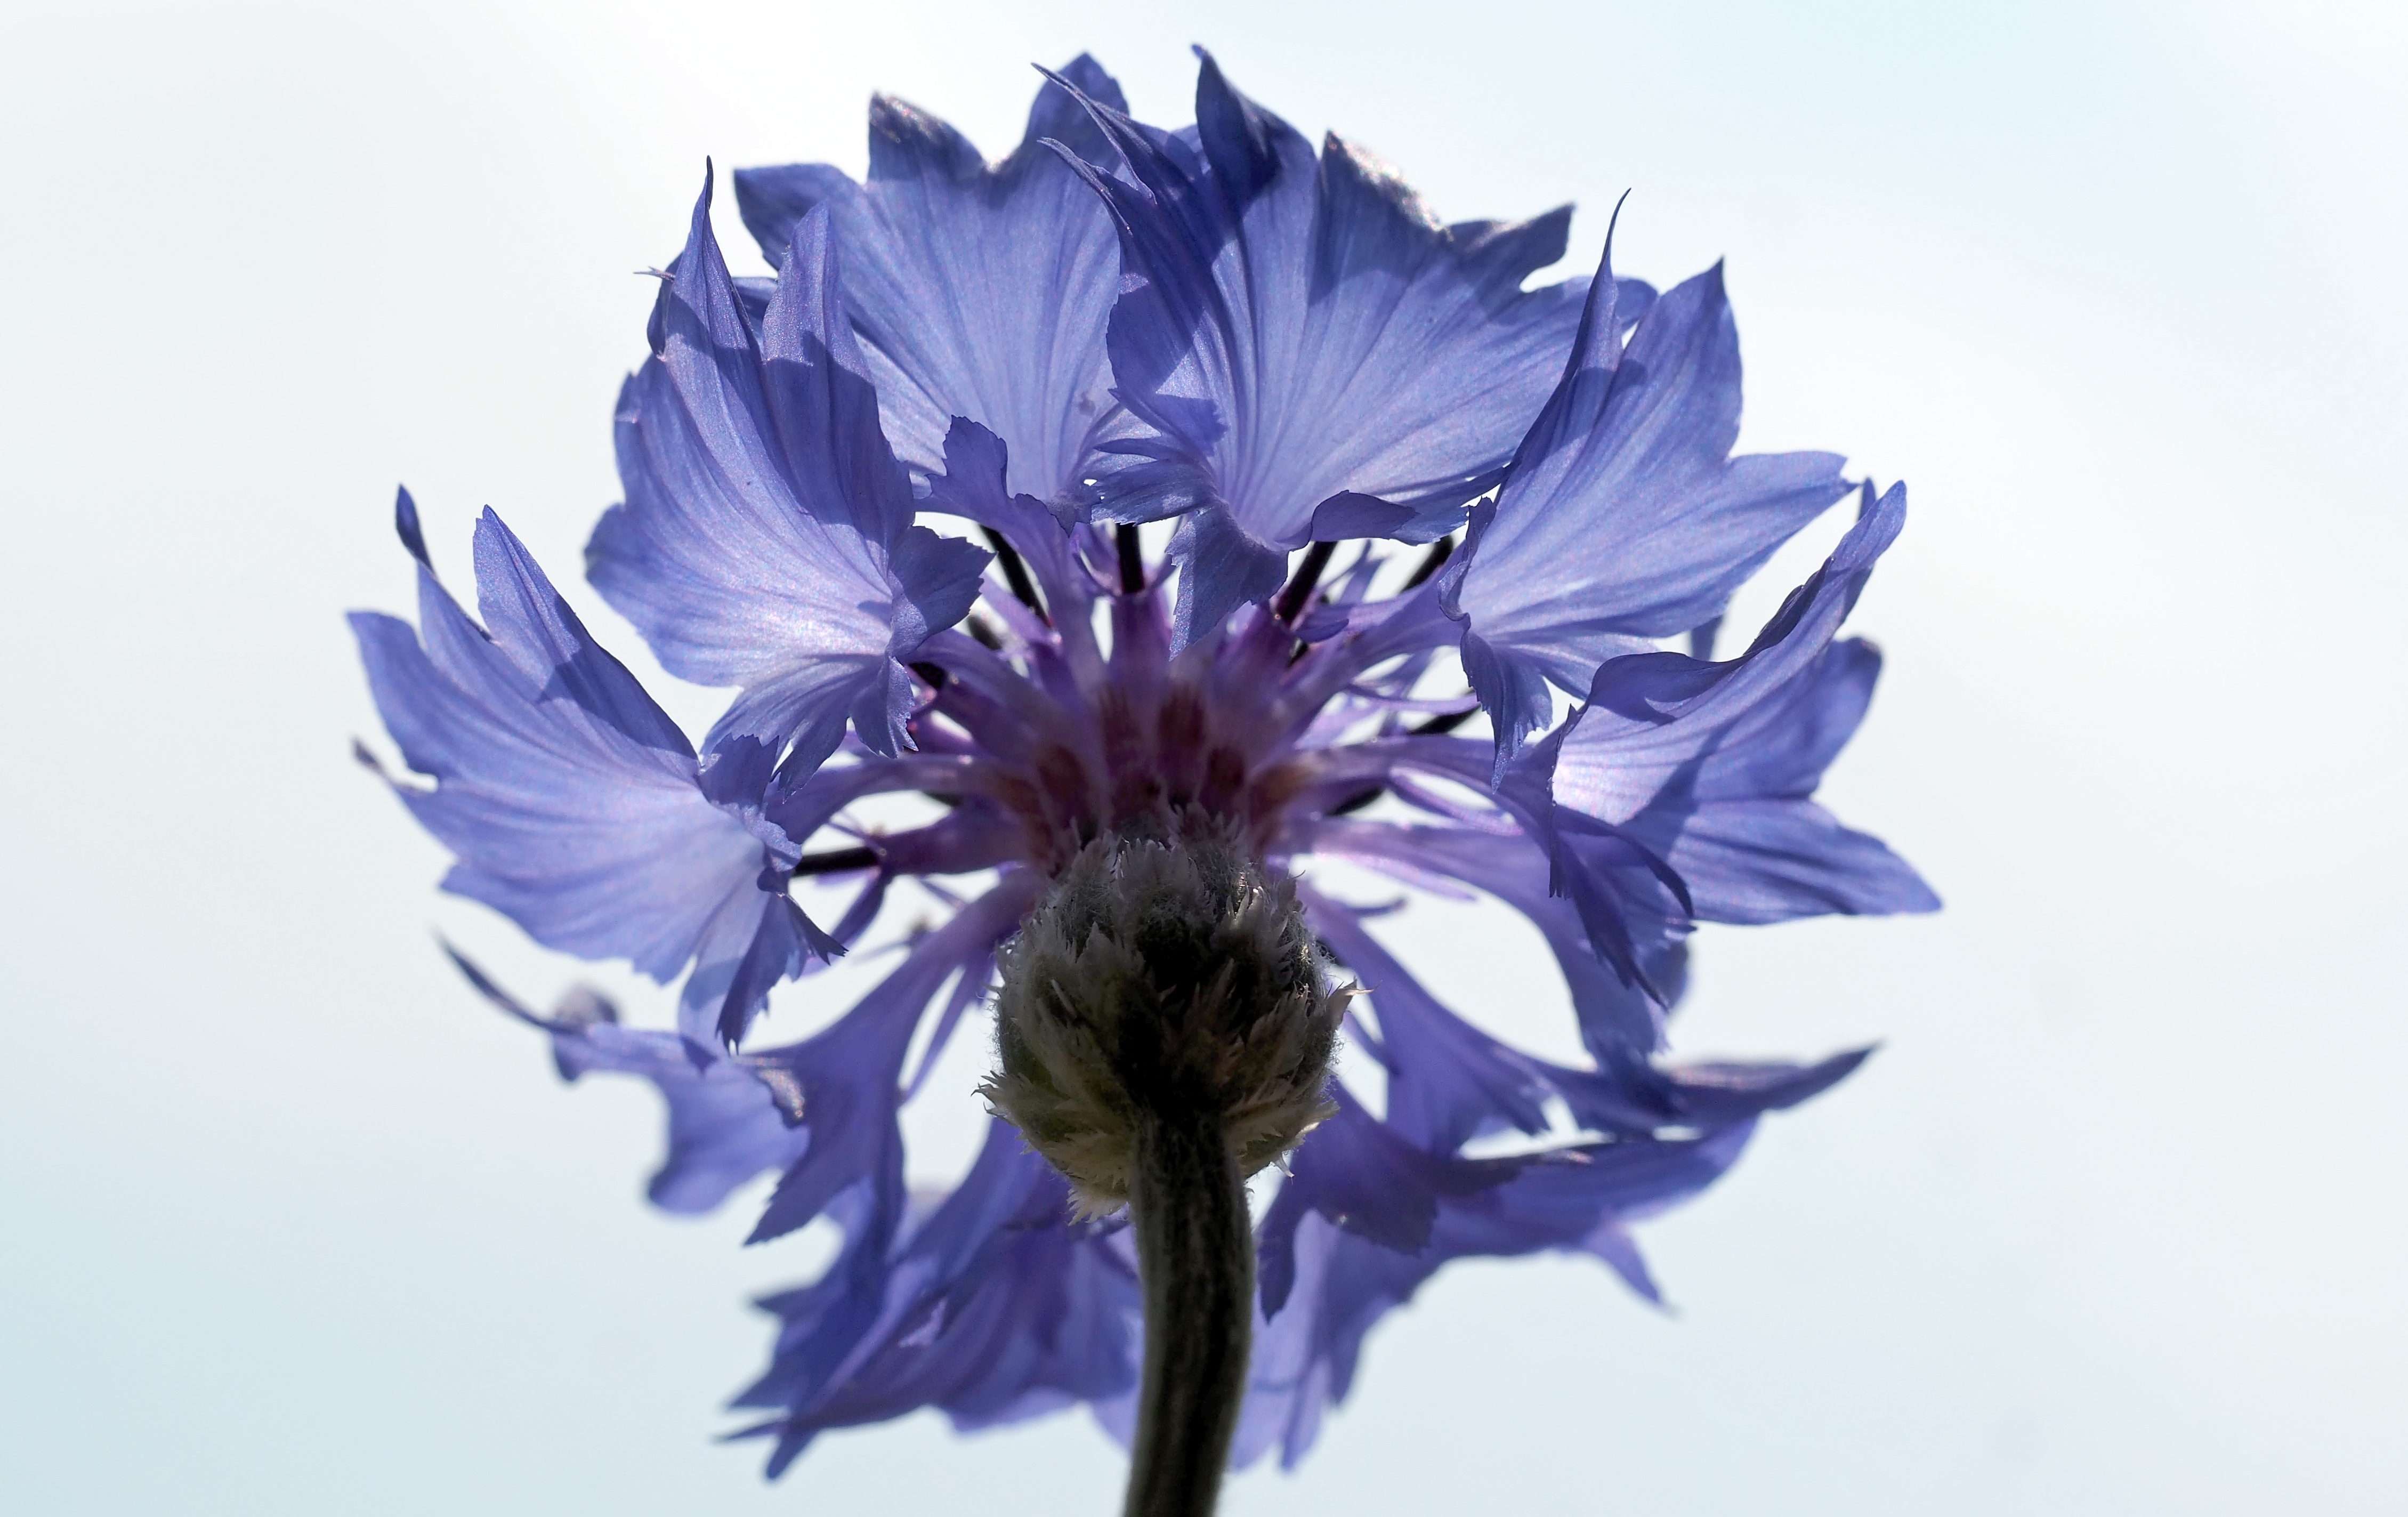
nature, plant, flower, purple, petal, live, blue, flora, close up, thistle, macro photography, flowering plant, daisy family, land plant